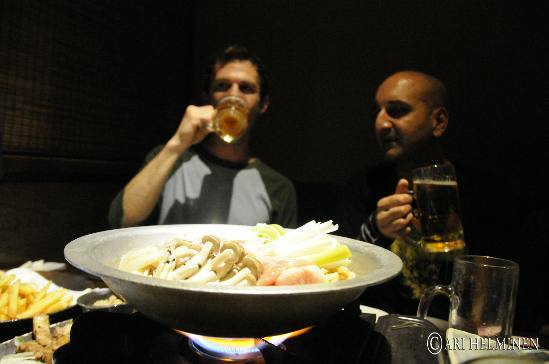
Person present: Yes